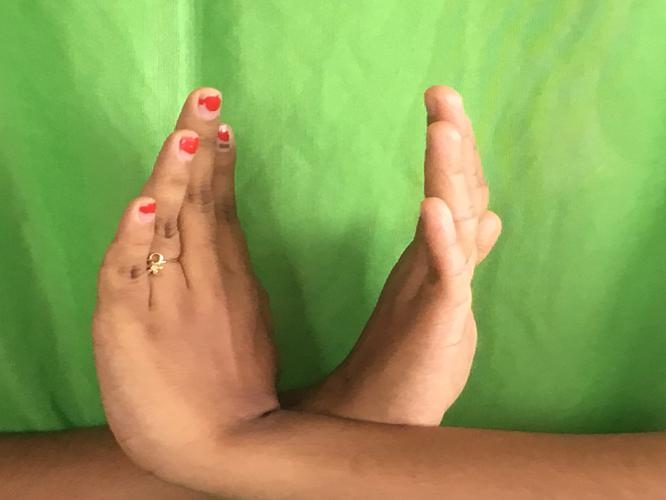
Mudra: Swastikam
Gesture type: double_hand